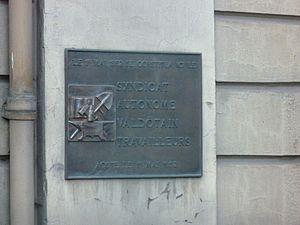
Plaque commémorative près de l'entrée du SAVT à Aoste (place Innocent Manzetti)
Le Syndicat autonome valdôtain des travailleurs, souvent abrégé en SAVT, est une organisation syndicale de type autonomiste et régionaliste fondé en Vallée d'Aoste le 1ᵉʳ mai 1952.